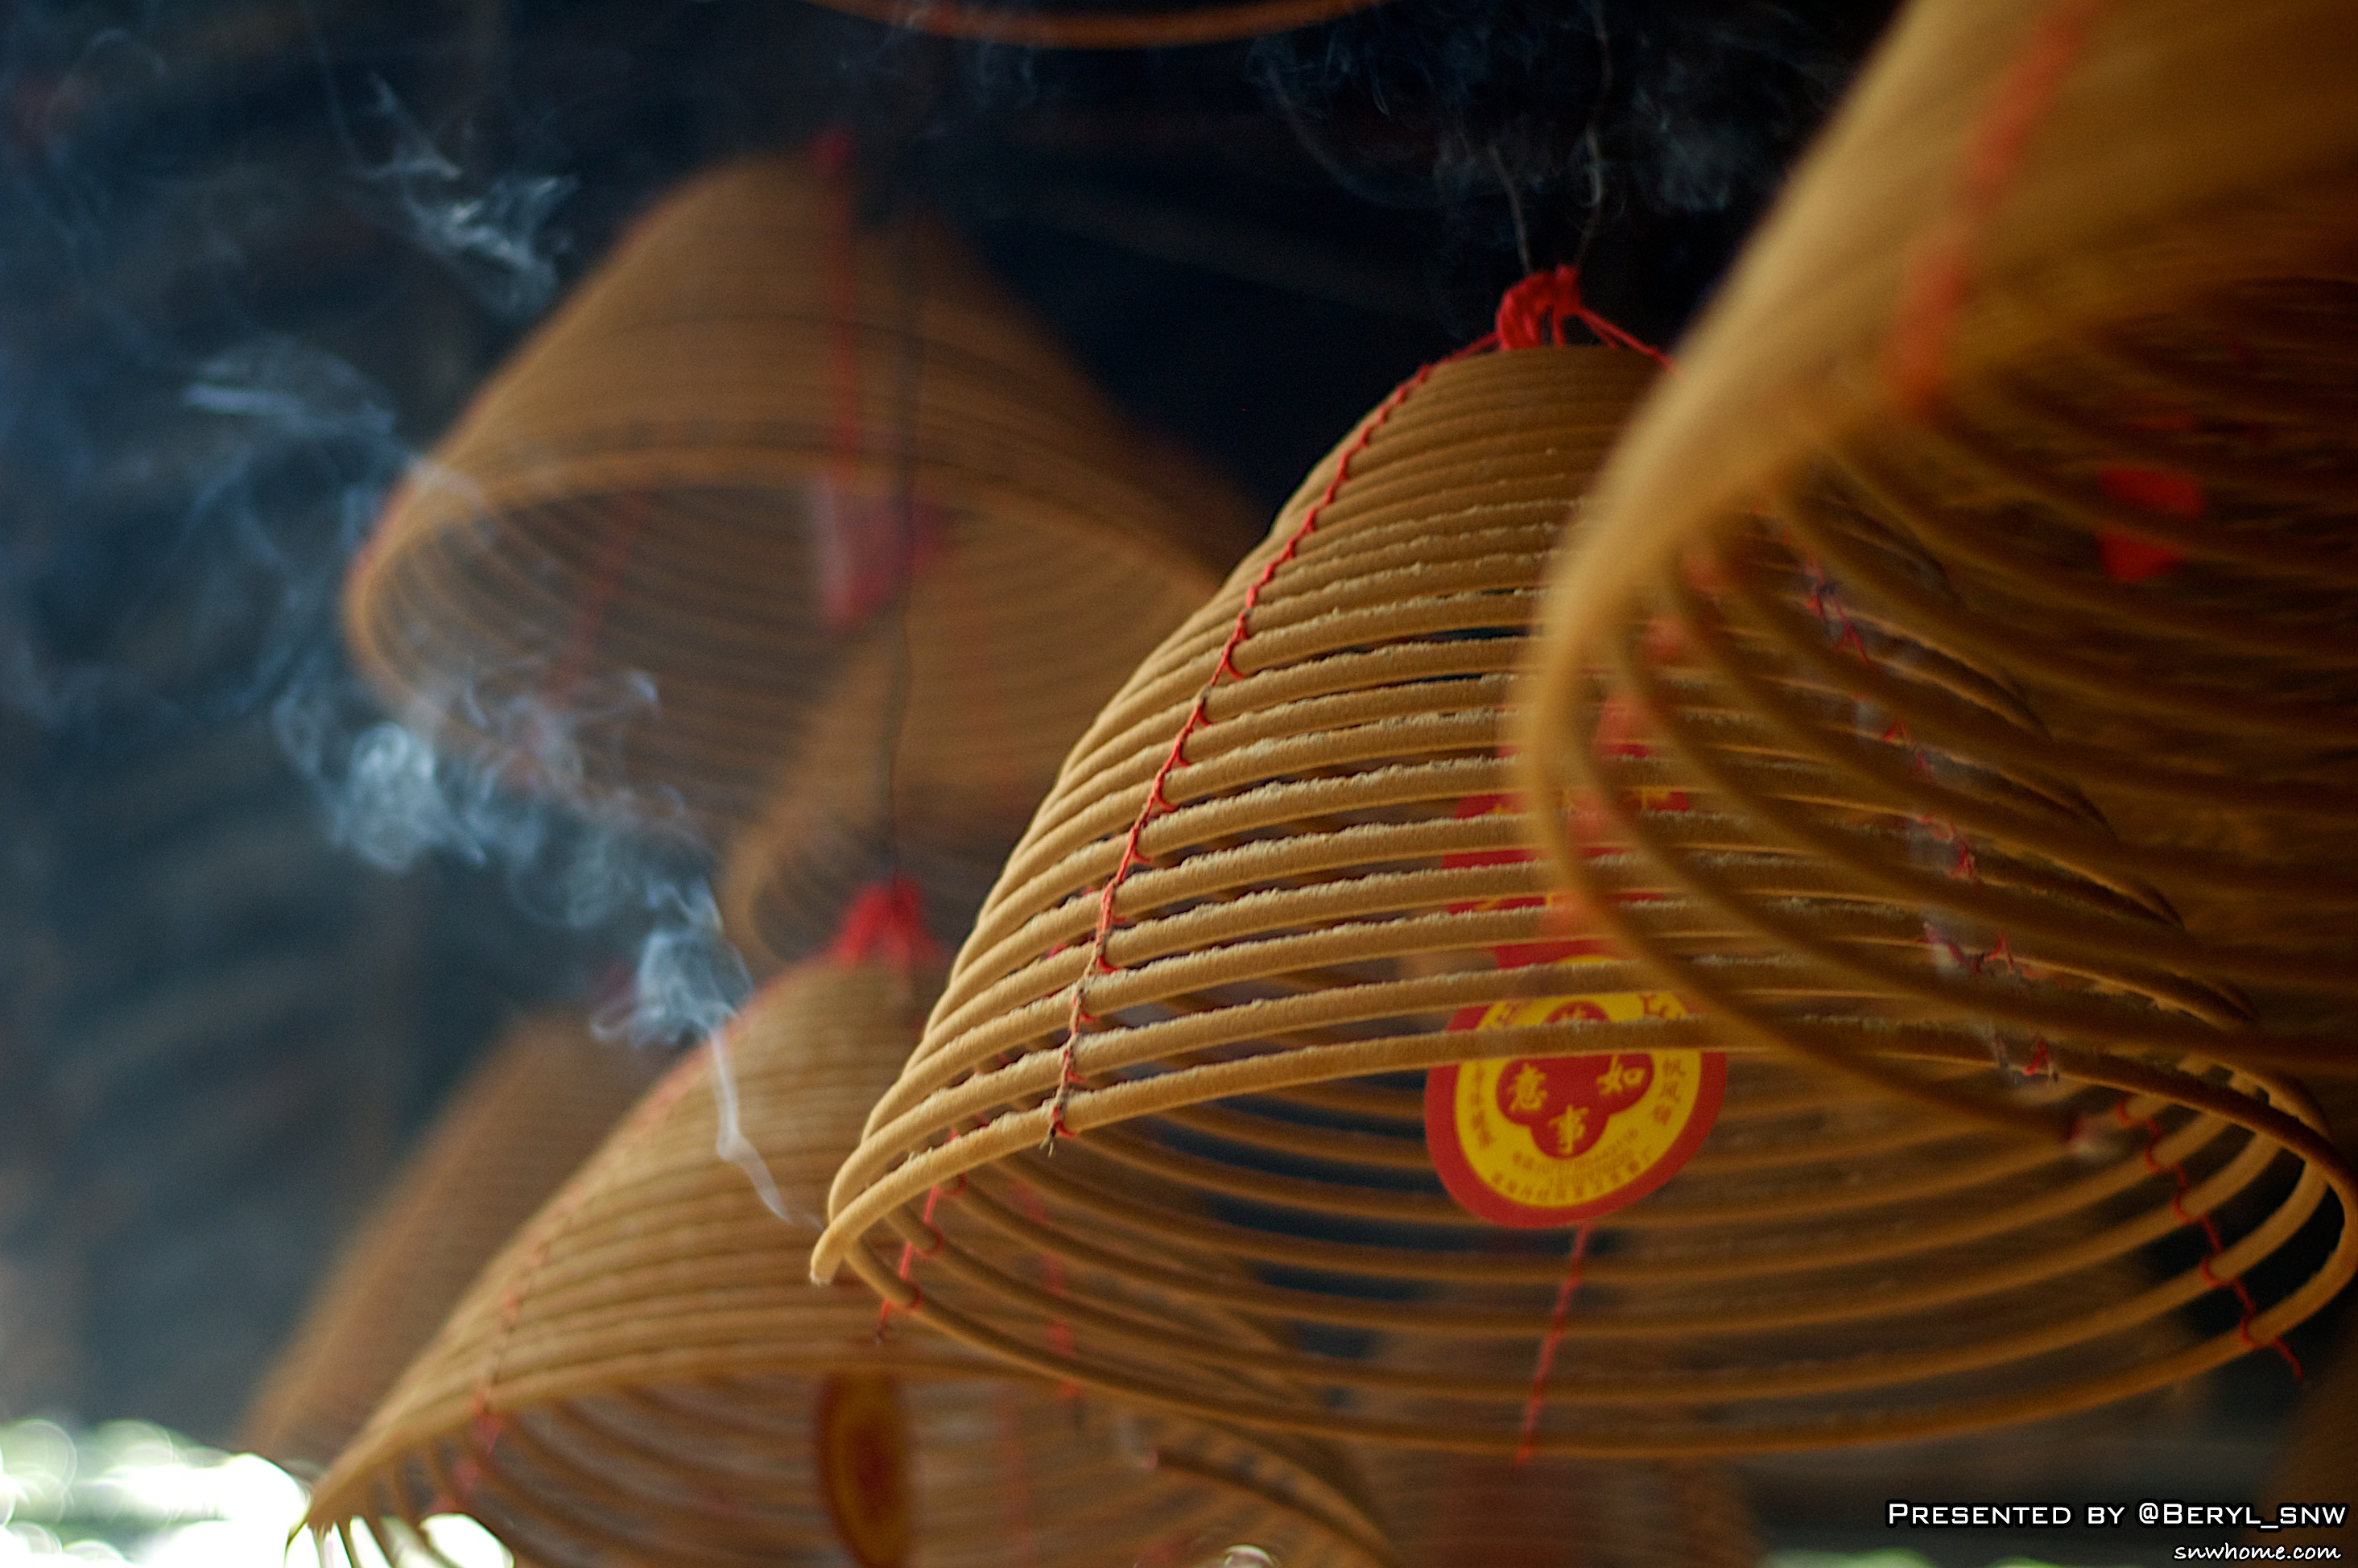
creative, wing, light, sunlight, leaf, village, chinese, red, color, student, nikon, close up, university, collage, canton, school, china, d70, daily, gdut, macro photography